Ripon Building

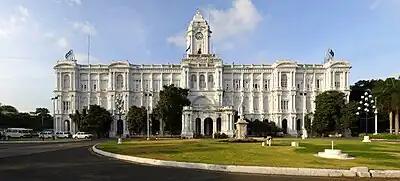
Panorama of the Ripon Building

The building is rectangular, long and wide, with a high central tower containing a clock in diameter. The first of its three floors has approximately of space. The walls were constructed with stock bricks, set and plastered with lime mortar and the roof is supported with teak wood joists. The original flooring of the ground floor was Cuddapah Slate that has been replaced with marble. In 1913, one of the building's main attractions, the Westminster Quarter chiming clock, was installed by Oakes and Co. The clock has a mechanical key system, which must be wound daily. There are four bells, which were cast by Gillet and Johnston in 1913.